J. Howard Crocker

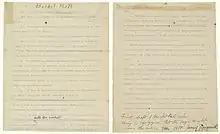
Two leafs of white paper with typewriting and handwritten notes

Crocker was a recurring referee at the Ontario YMCA volleyball championship tournament, and at international YMCA tournaments hosted in Ontario. When the Ontario Volleyball Association was established in 1928, Crocker represented the YMCA which included six cities.